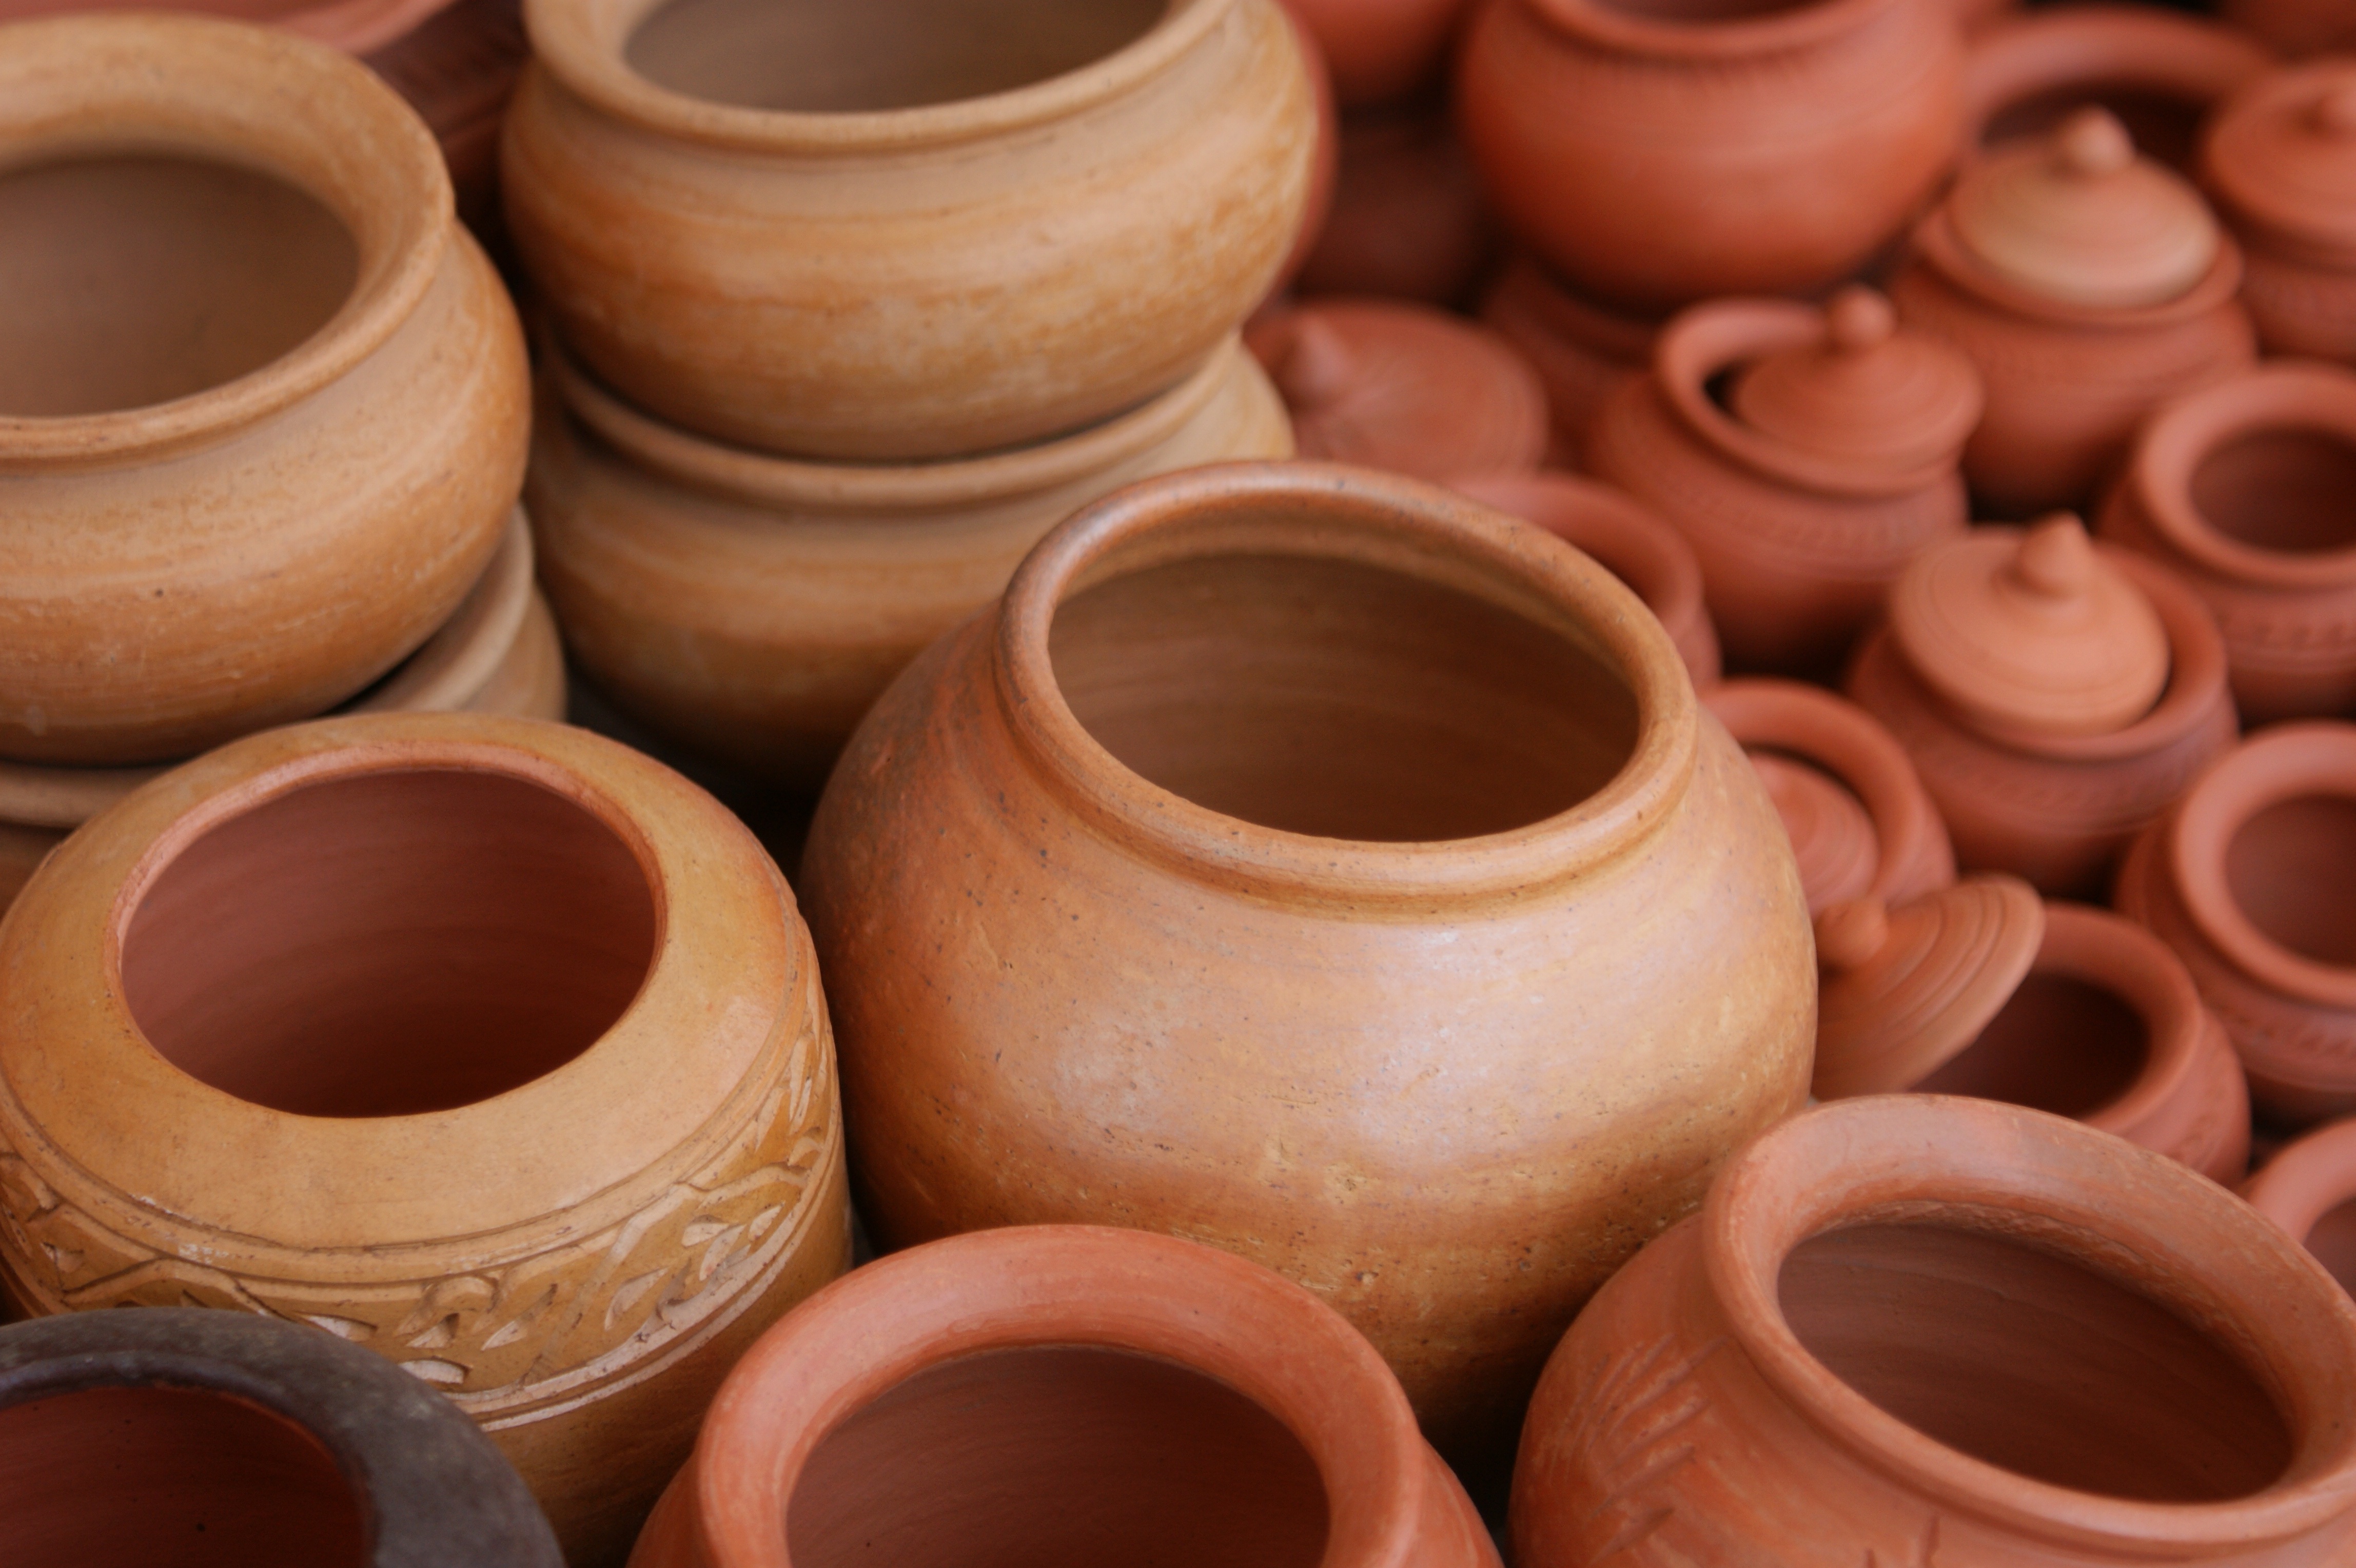
creative, wood, wheel, workshop, jar, decoration, food, ceramic, artist, asia, craft, pottery, material, terracotta, jug, art, design, container, cambodia, culture, handmade, craftsman, clay, handcraft, shape, traditional, artisan, creation, pots, siem reap, moulding, man made object, claypots, potter's wheel